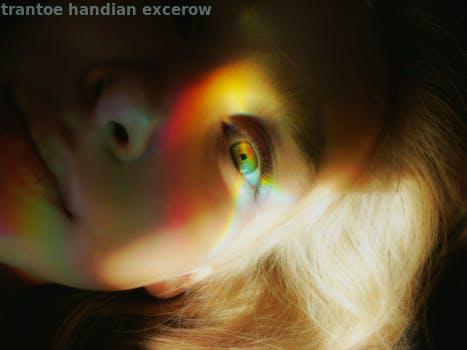
Label: Watermark